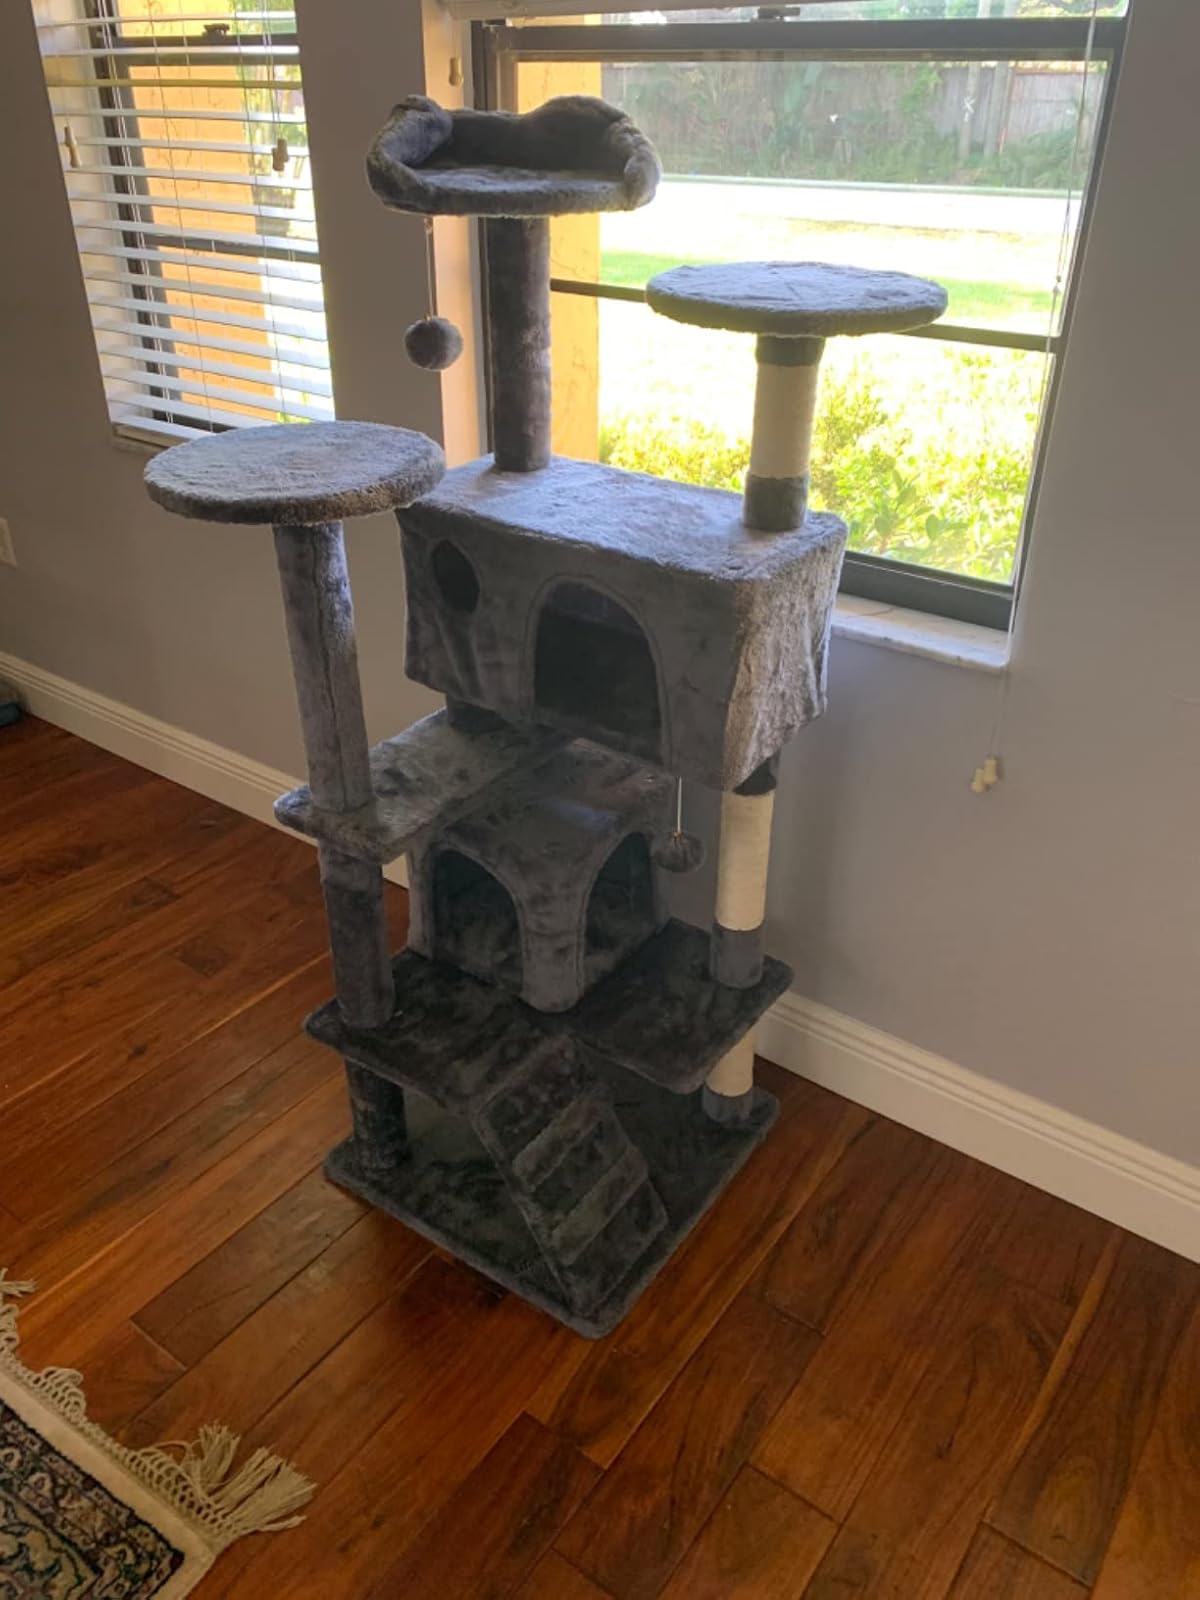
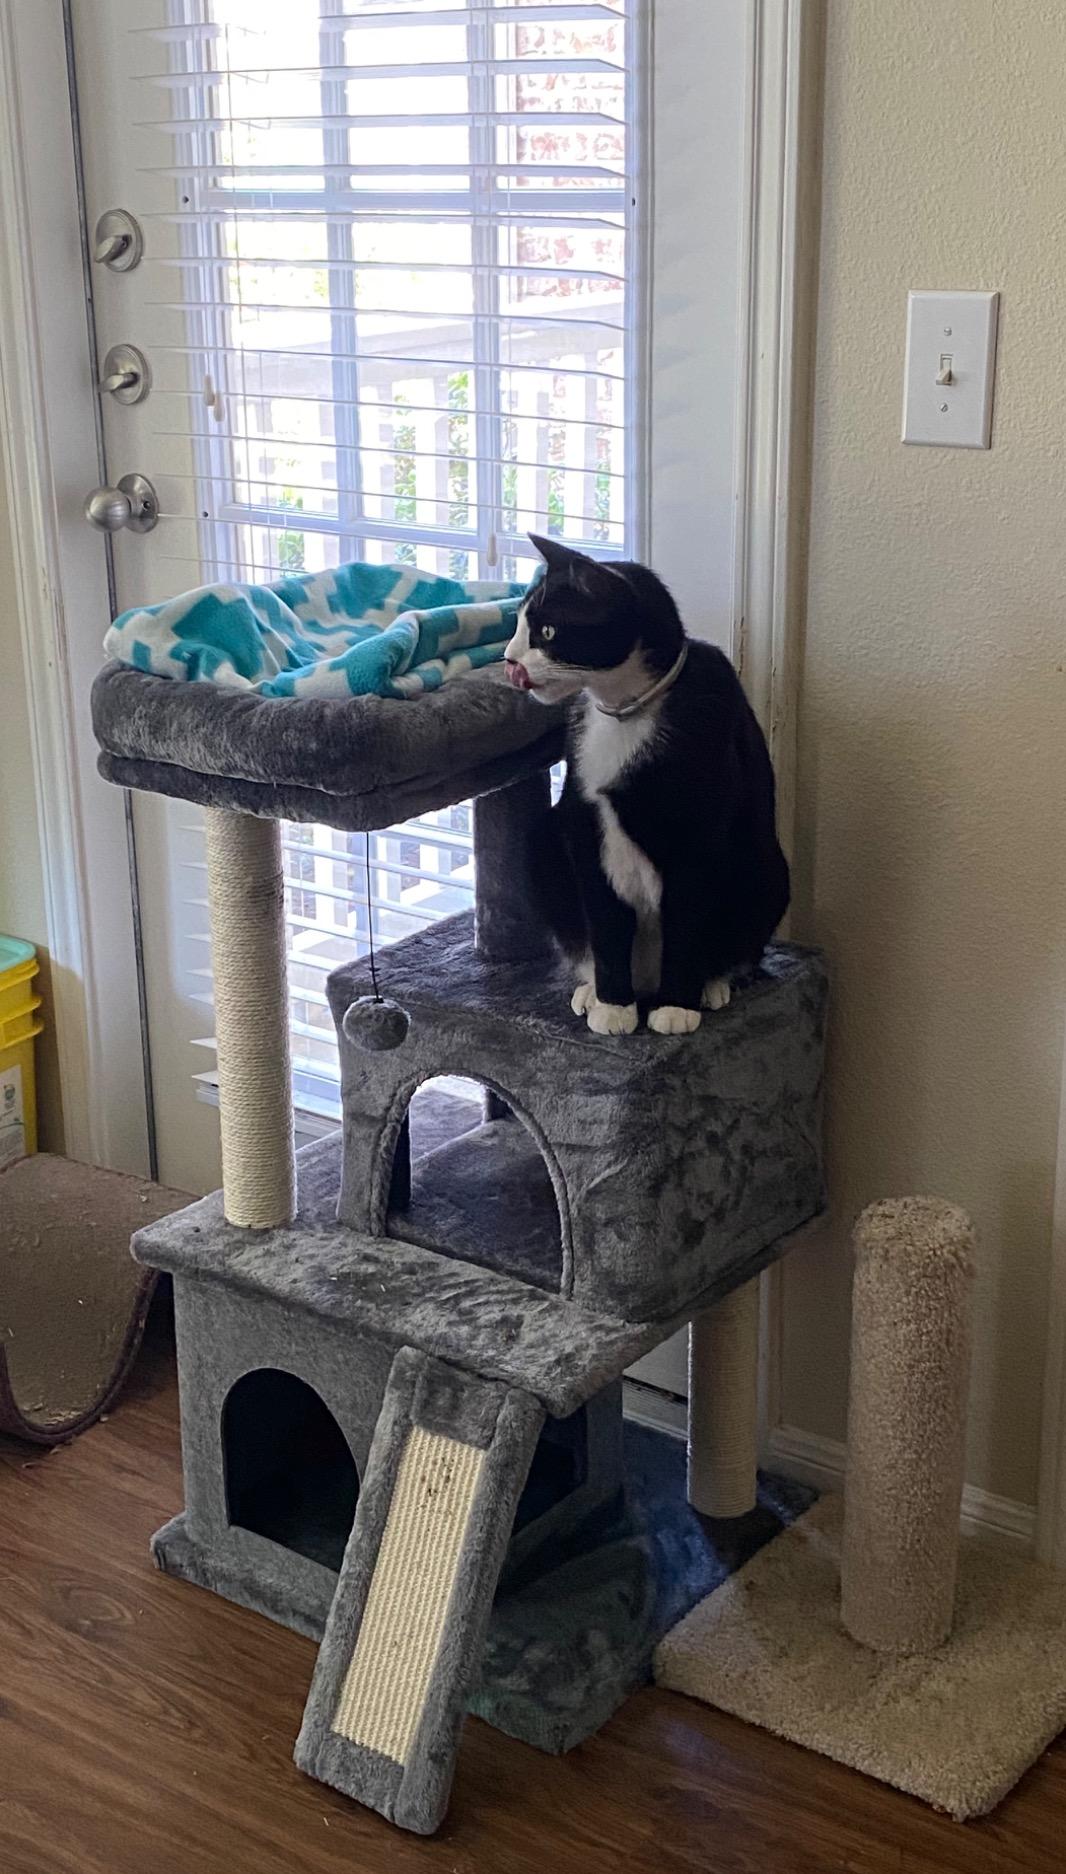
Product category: items_cat tree
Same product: no